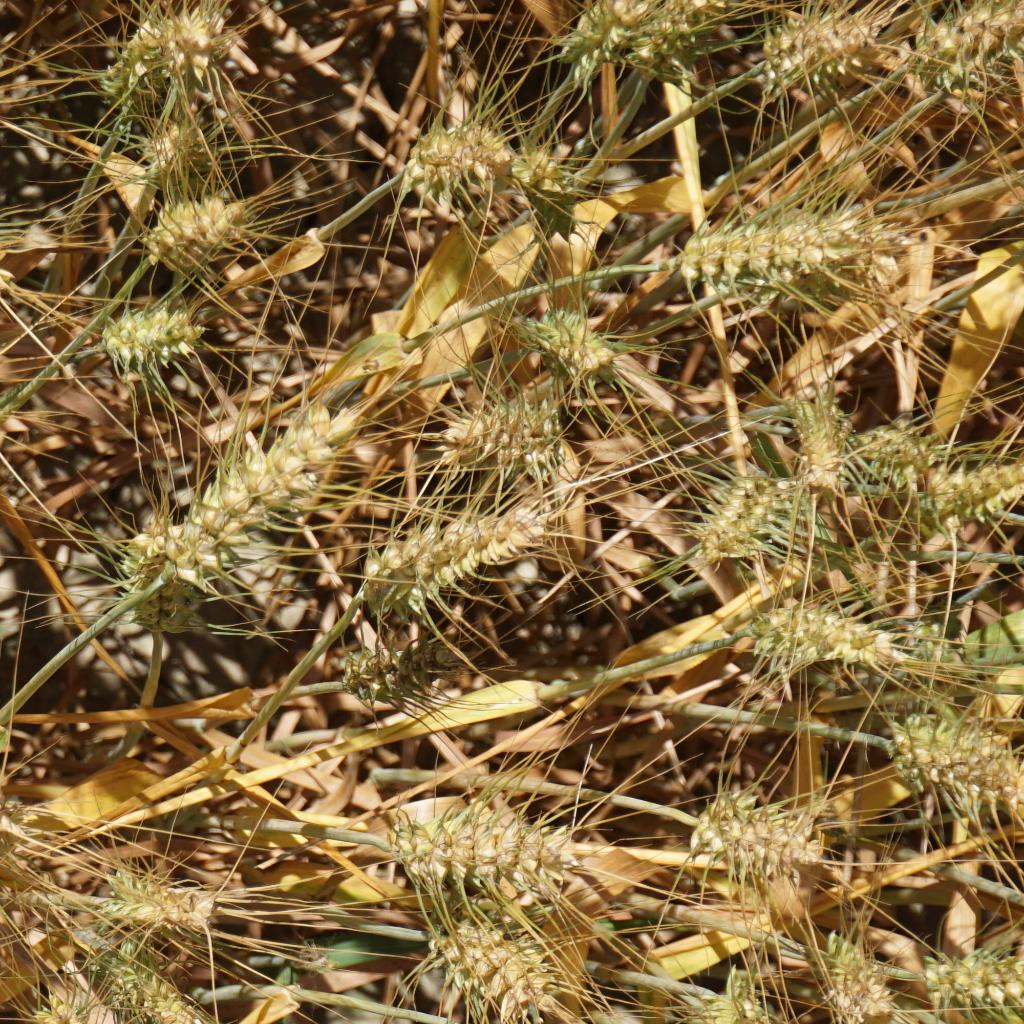
Country: France
Location: Gréoux
Wheat development stage: Filling - Ripening